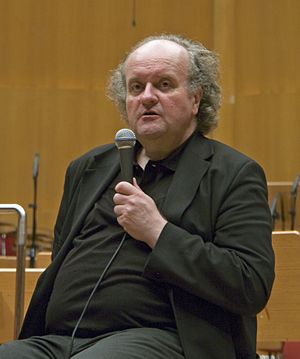
Wolfgang Rihm
Wolfgang Rihm, i Karlsruhe, er en tysk komponist.